Greenlanders

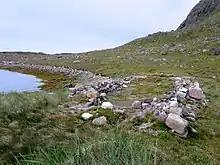
Ruins of the Herjolfsnes church

Archaeological excavations at Herjolfsnes in the 1920s revealed evidence suggesting that the Norse population in Greenland may have experienced malnutrition. This could have been caused by soil erosion, linked to the Norsemen's farming practices, turf-cutting, and deforestation, as well as a decline in temperatures during the Little Ice Age, the impact of pandemic plagues, or conflicts with the (a Norse term for the Inuit, meaning "wretches"). However, more recent archaeological studies question the extent of the Norse colonization's environmental damage, suggesting traces of soil improvement strategies. It is now believed that the settlements, never exceeding about 2,500 people, were gradually abandoned in the 15th century, partly due to the declining value of walrus ivory, once a key export, amid competition from higher-quality sources. Evidence of widespread starvation or severe hardship remains limited.